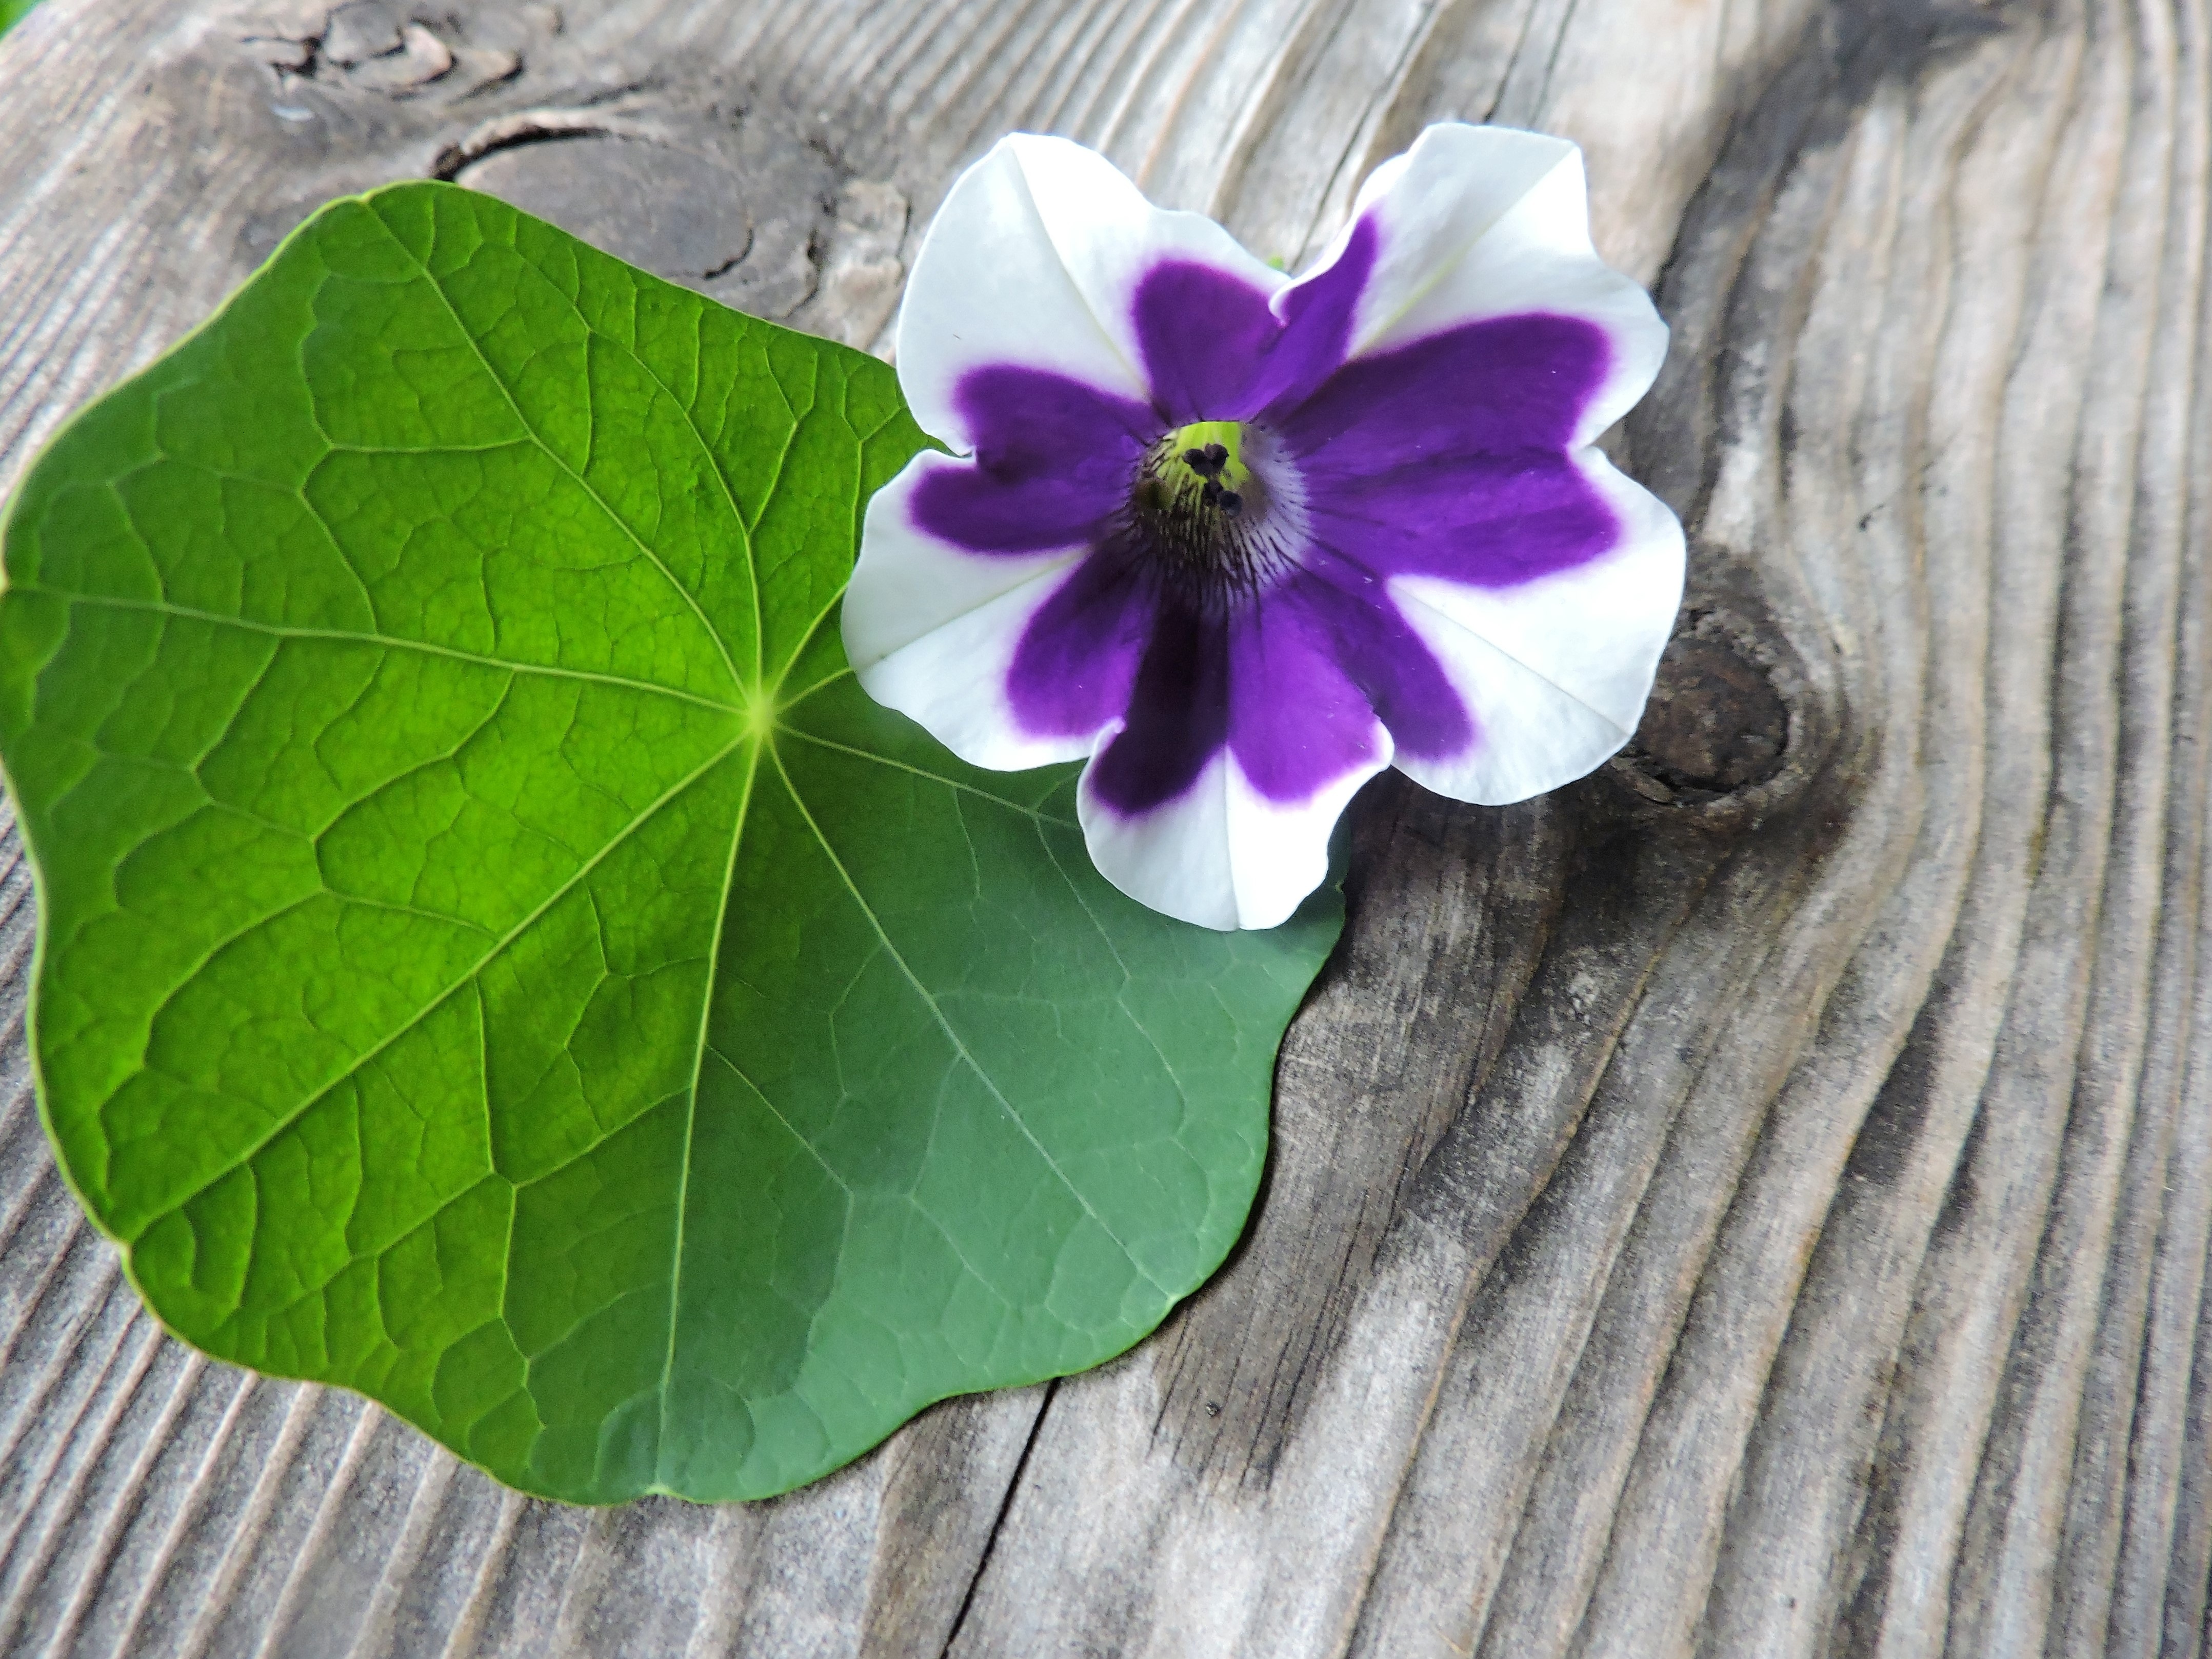
blossom, plant, leaf, flower, petal, bloom, green, botany, close, flora, wildflower, beautiful, nasturtium, macro photography, old wood, flowering plant, surfinie, land plant, violet family